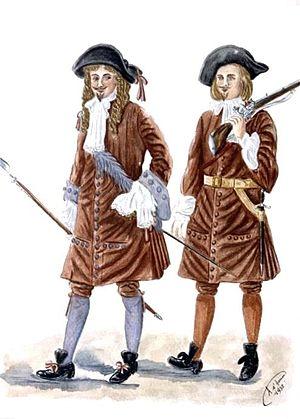
Régiment de Carignan-Salières, 1665
Le régiment de Carignan-Salières est un régiment du Royaume de France issu de la fusion du régiment de Carignan et du régiment de Salières en 1658. Il est renommé régiment de Soissons le 18 juillet 1676.